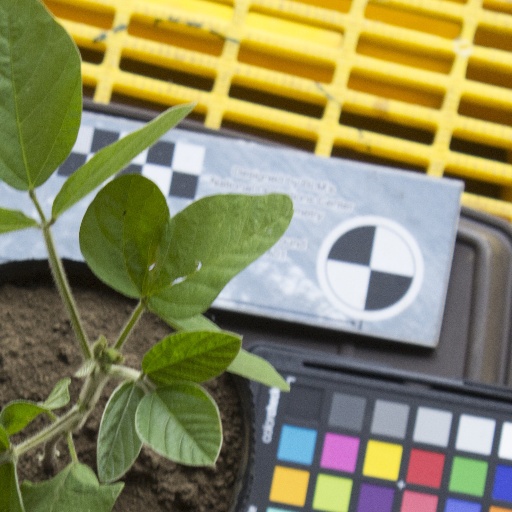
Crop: soybean